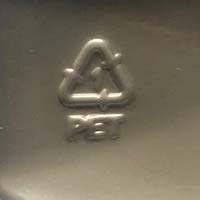
Plastic recycling code class: 1_polyethylene_PET